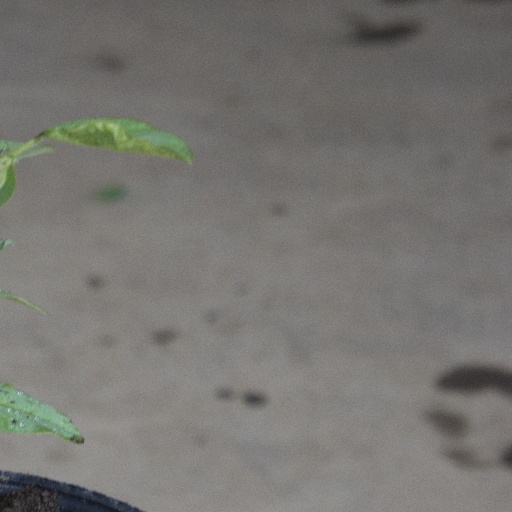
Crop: soybean